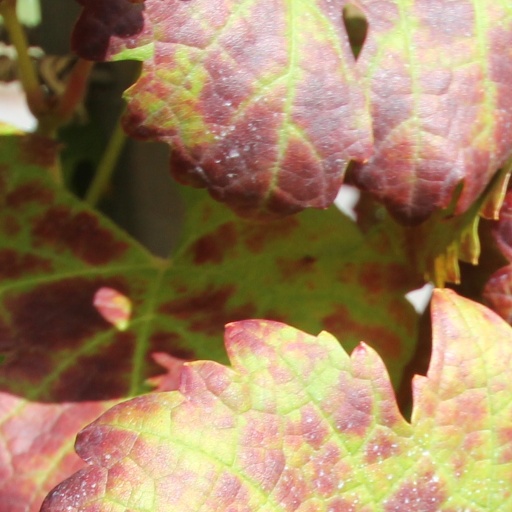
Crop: grape